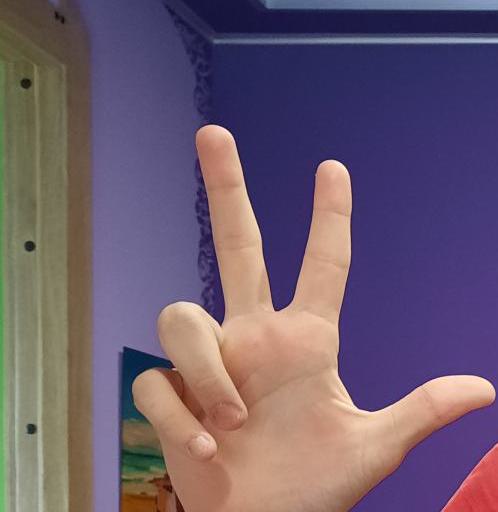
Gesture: three2